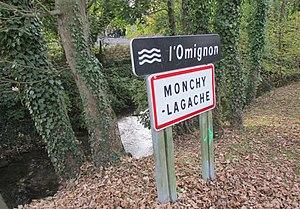
Entrée du village sur les rives de l'Omignon.
Monchy-Lagache est une commune française située dans le département de la Somme, en région Hauts-de-France.